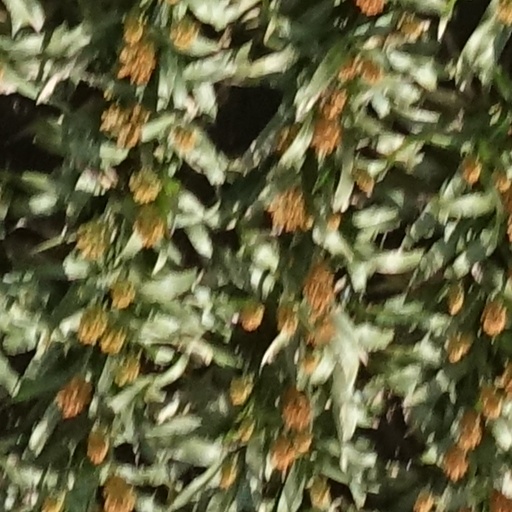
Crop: sorghum